Julián Elorza Aizpuru

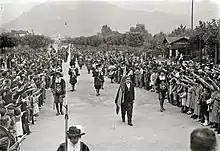
Azpeitia, early Francoism

The fall of Primo changed Elorza's fortunes. In 1930 the new "Dictablanda" regime agreed to include Elorza in the Gipuzkoan Diputación. The same year he headed preparations to the 5. SEV Congress in Bergara; as usual he assumed a withdrawn stand and in wake of fears about politicization of the gathering he left it to the commissions to work out details. He then presided over the Congress works, which renewed the autonomy question and appointed Elorza to a 5-member commission entrusted with drafting a detailed proposal; he formed part also of a sub-comisión on Gipuzkoa. It seems that at the time Elorza still viewed autonomy largely as return to 19th-century fueros, perhaps enhanced with some sort of federative vasco-navarrese regulations. Separatist threads were marginalized; the Congress closed with Gernikako Arbola followed by Marcha Real, though some scholars claim it tended to accidentalism.